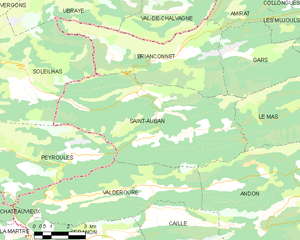
Carte des communes françaises: Saint-Auban